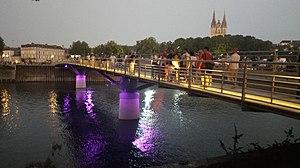
Le pont des Arts et Métiers d'Angers.
La ligne B du tramway d'Angers est une ligne de tramway actuellement en travaux de l'agglomération angevine. Cette ligne, dont le projet initial prévoyait 16 km de ligne nouvelle est désormais de 9,9 km depuis le changement de municipalité en 2014. Il sera d'orientation Ouest-Est et reliera Belle-Beille et Monplaisir via le centre ville d'Angers. Le projet est estimé à 245 millions d’euros. La mise en service est envisagée pour 2022.
Cette page présente la liste des ponts du département français de Maine-et-Loire.
Le pont des Arts et Métiers est un pont franchissant la Maine à Angers, dans le département de Maine-et-Loire et la région des Pays de la Loire en France.